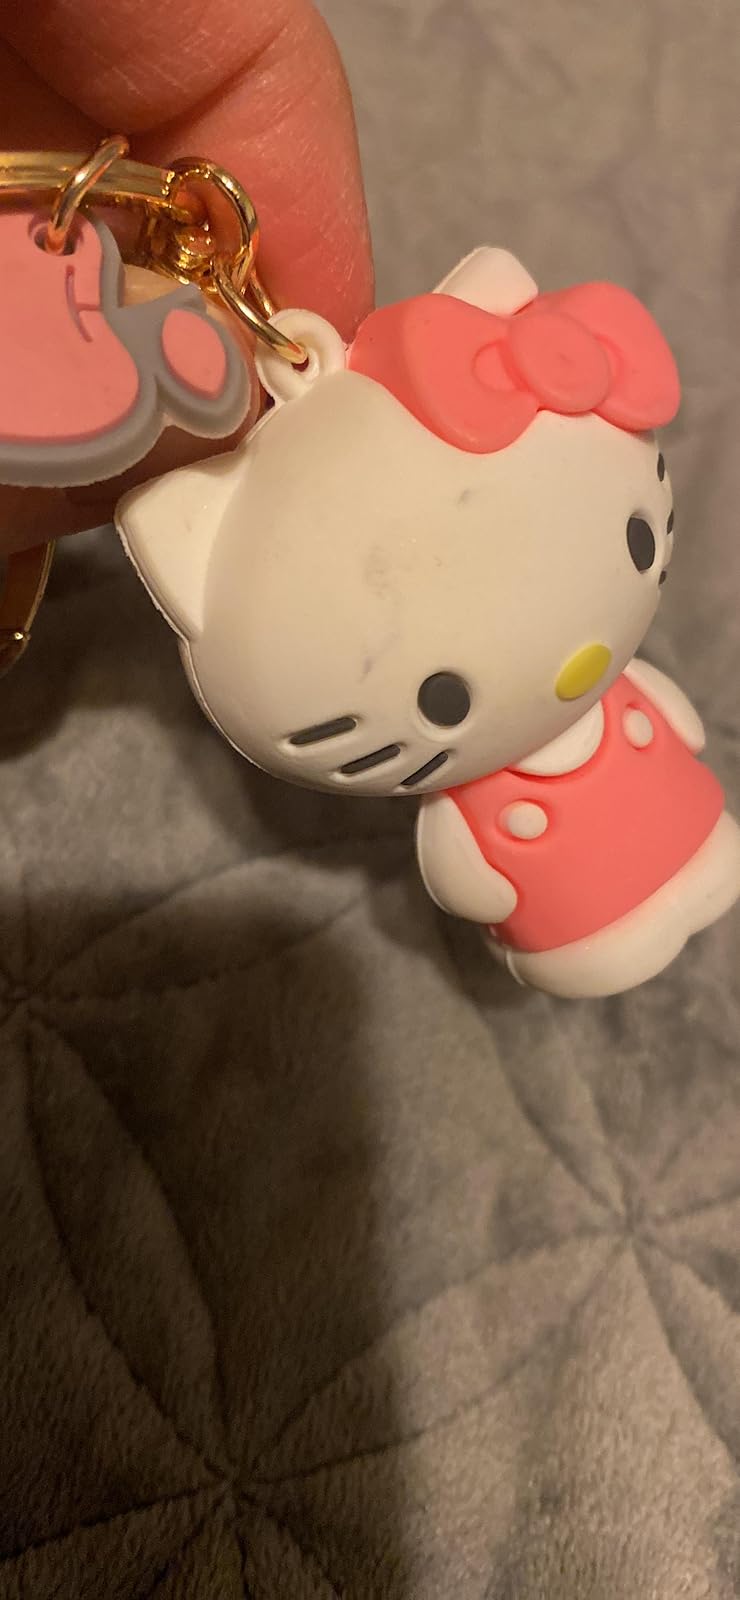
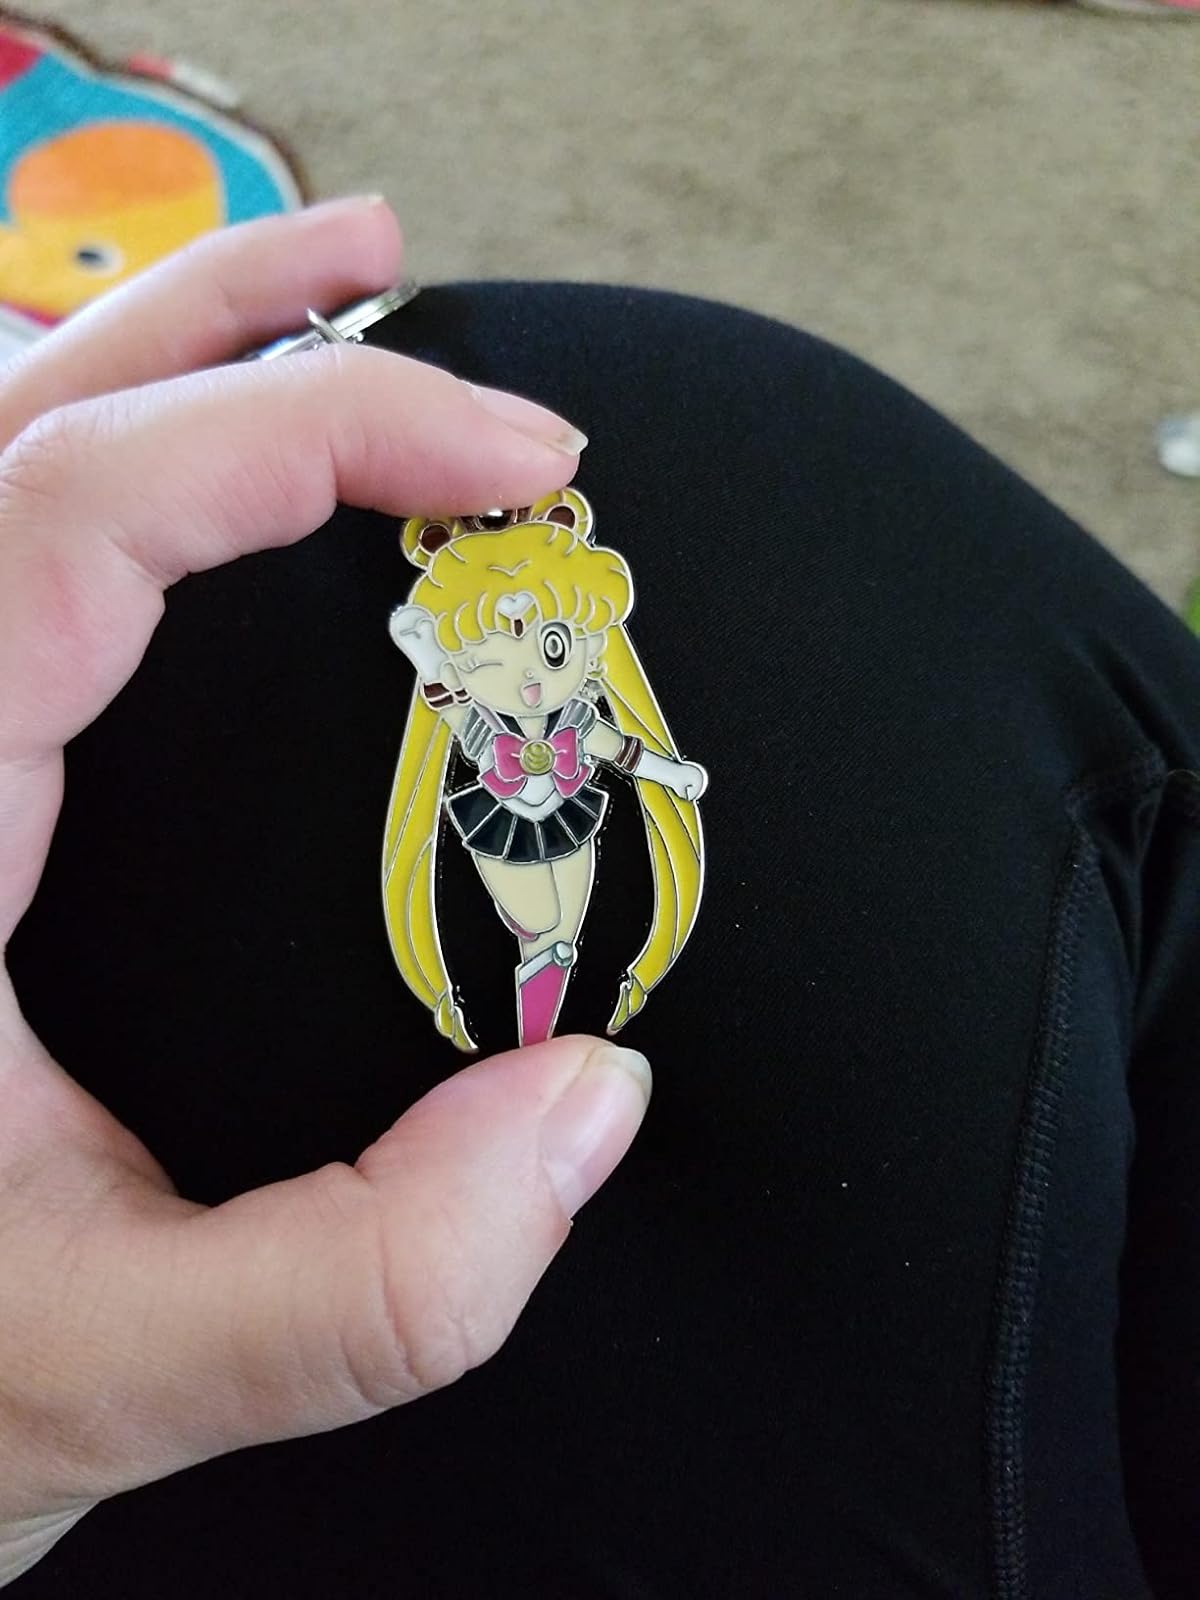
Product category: accessories_keychain
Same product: no